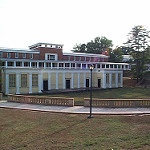
Scene: Outdoor